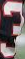
Number: 3